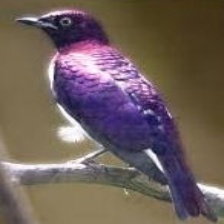
Species: VIOLET BACKED STARLING
Scientific name: CINNYRICINCLUS LEUCOGASTER